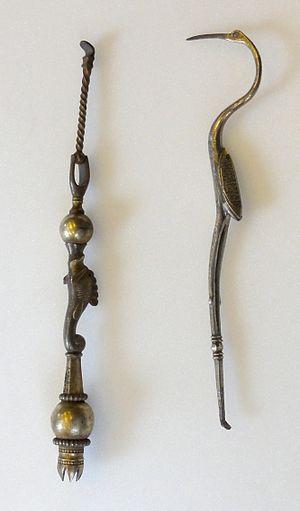
Le trésor de Hoxne est le plus grand trésor d'or et d'argent de l'Antiquité tardive découvert en Grande-Bretagne et la plus grande collection de pièces de monnaie en or et en argent des IVᵉ et Vᵉ siècles découverte dans tout l'Empire romain. Il a été trouvé le 16 novembre 1992, dans le village de Hoxne, dans le Suffolk à l'aide d'un détecteur de métaux. Le trésor consiste en 14 865 pièces de monnaie romaines de bronze, d'argent et d'or de la fin du IVᵉ et du début du Vᵉ siècles et environ 200 pièces de vaisselle en argent et bijoux en or. Ces objets sont conservés au British Museum, à Londres, où une partie du trésor est en exposition permanente. En 1993, le Treasure Valuation Committee a évalué le trésor à 1,75 million de livres sterling.